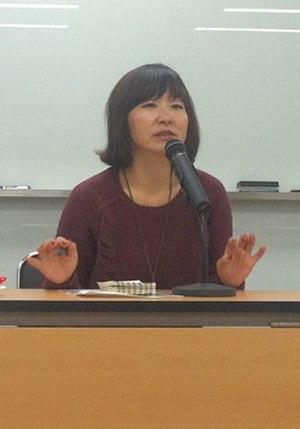
Eun Hee-kyeong, née à Gochang en Corée du Sud en 1959, est une romancière sud-coréenne qui a obtenu d'importants prix littéraires. Elle est l'auteur d'une dizaine de livres.